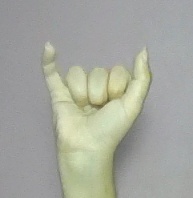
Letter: ya